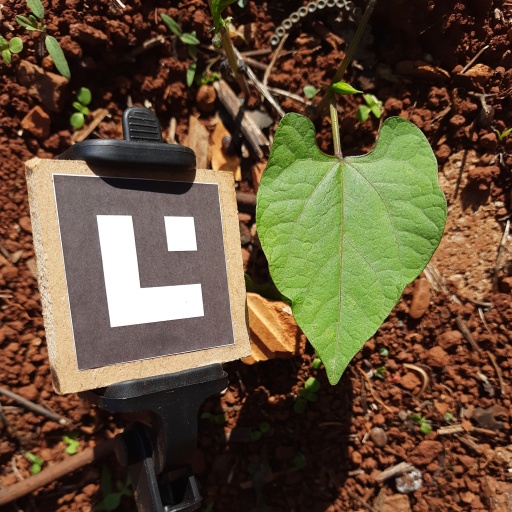
Observations: wavy surface, no eating holes, under sunlight